Floating dock (impounded)

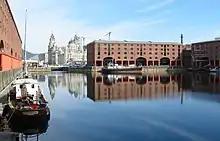
Albert Dock in Liverpool, one of the most developed Victorian dock and warehouse complexes

A floating dock, floating harbour or wet dock is a dock alongside a tidal waterway which maintains a 'constant' level, despite the changing tides.